Deepalaya

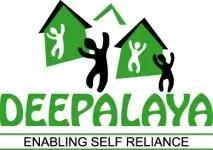
Deepalaya's logo

Deepalaya is an Indian non-governmental organization that aids the development of the urban and rural poor in India, with a focus on children. Founded in 1979, it is headquartered in Delhi. Deepalaya primarily serves the urban slums of Delhi, but also works on rural development in the states of Haryana and Uttarakhand. Deepalaya's focus is on sparking sustainable development from within a community.